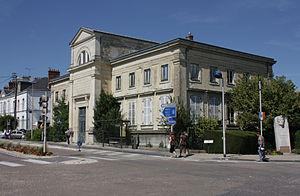
Palais de Justice de Château-Thierry - vu côté avenue de Soissons. This building is indexed in the Base Mérimée, a database of architectural heritage maintained by the French Ministry of Culture,
La Course de côte de Château-Thierry était une compétition automobile disputée non loin de Reims, au début de l'automne jusqu'en 1908, puis en avril à partir de 1924, ce jusqu'à sa disparition.
Paul Magnaud, né le 20 mai 1848 à Bergerac et mort le 27 juillet 1926 à Saint-Yrieix-la-Perche, est un magistrat et homme politique français